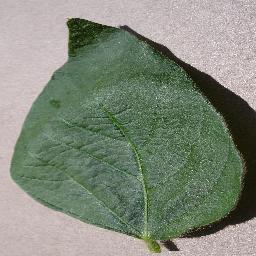
Label: Soybean___healthy